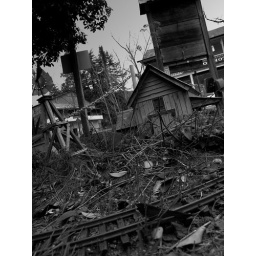
Wreckage left by kids during a hurricane near the water tower